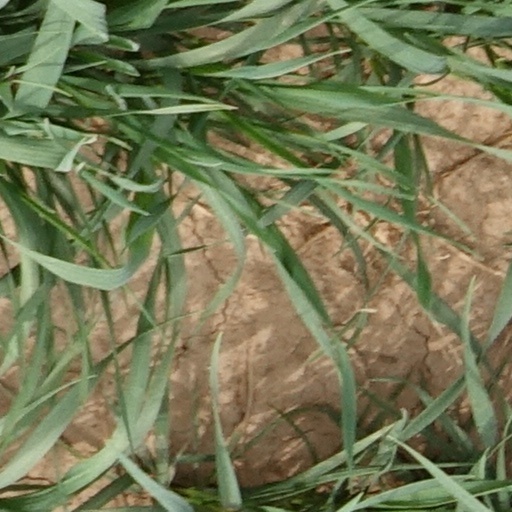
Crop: wheat